Winch

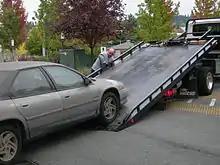
Winching a car onto a tow truck

The main feature that legally distinguishes a tow truck from a conventional truck in many jurisdictions is the presence of a winch, which is used to either extract disabled or immobilized vehicles, or to load them onto flatbed/tilt and load type tow trucks. These may be electrically or hydraulically powered from a power take-off, and is wound with a wire cable and equipped with a hook. Snatch blocks may be used to change direction or increase the pulling power and a variety of specialized hooks may be attached to the main hook, including hooks which attach to specific parts of the car. J-hooks, which look somewhat like blunt meat hooks are used to hook around axles. Mini-J hooks can be used if there is a tow loop provided, and R and T hooks are designed to hook into slots cut by the manufacturer in the underside of the frame on many cars. Axle straps may also be used, when there are few other places to attach.